Madea's Big Happy Family (film)

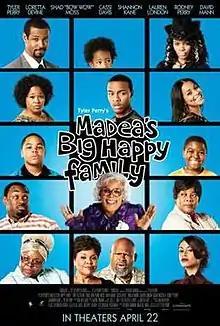
Theatrical release poster

Madea's Big Happy Family is a 2011 American comedy-drama film based on Tyler Perry's 2010 play of the same name. It is the 11th film in the Tyler Perry film franchise and the sixth in the "Madea" cinematic universe. Tyler Perry reprised Madea and Joe, and the other cast members include Loretta Devine, Bow Wow, David Mann, Cassi Davis, Tamela Mann, Lauren London, Isaiah Mustafa, Natalie Desselle, Rodney Perry, and Shannon Kane. It tells the story of Madea finding out that her niece is dying from cancer as she gathers her niece's children and their family members together to deal with the news while contending with the different issues between them. "Madea's Big Happy Family" grossed $53.3 million.